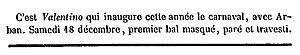
http://gallica.bnf.fr/ark:/12148/bpt6k5861214m/f8.image.r.langFR
Le bal Valentino appelé aussi salle Valentino ou Valentino, d'après le chef d'orchestre français Henri Valentino, était une très grande et célèbre salle de bal située 251 rue Saint-Honoré à Paris.
Les bals du Carnaval de Paris sont une des plus importantes activités festives parisiennes par le nombre de personnes qu'ils rassemblent durant cette fête. Un ouvrage anonyme datant de 1845, intitulé Le Carnaval, conservé à la Bibliothèque nationale de France, indique que le mardi gras les bals ont rassemblé plus de la moitié de la population parisienne. Durant le Carnaval la danse concerne toutes les couches sociales, depuis les blanchisseuses dans leurs bateaux, jusqu'au roi, la reine, l'empereur ou le président de la République. Le surintendant Fouquet donne à Paris un célèbre bal costumé, dans son hôtel d'Émery, le 15 janvier 1661. Dans les bals du Carnaval de Paris prospéra la musique festive de danses de Paris au XIXᵉ siècle et s'illustrèrent la plupart de ses compositeurs.
Le Carnaval de Paris est une fête populaire parisienne succédant à la Fête des Fous, laquelle prospérait depuis au moins le XIᵉ siècle jusqu'au XVᵉ siècle.